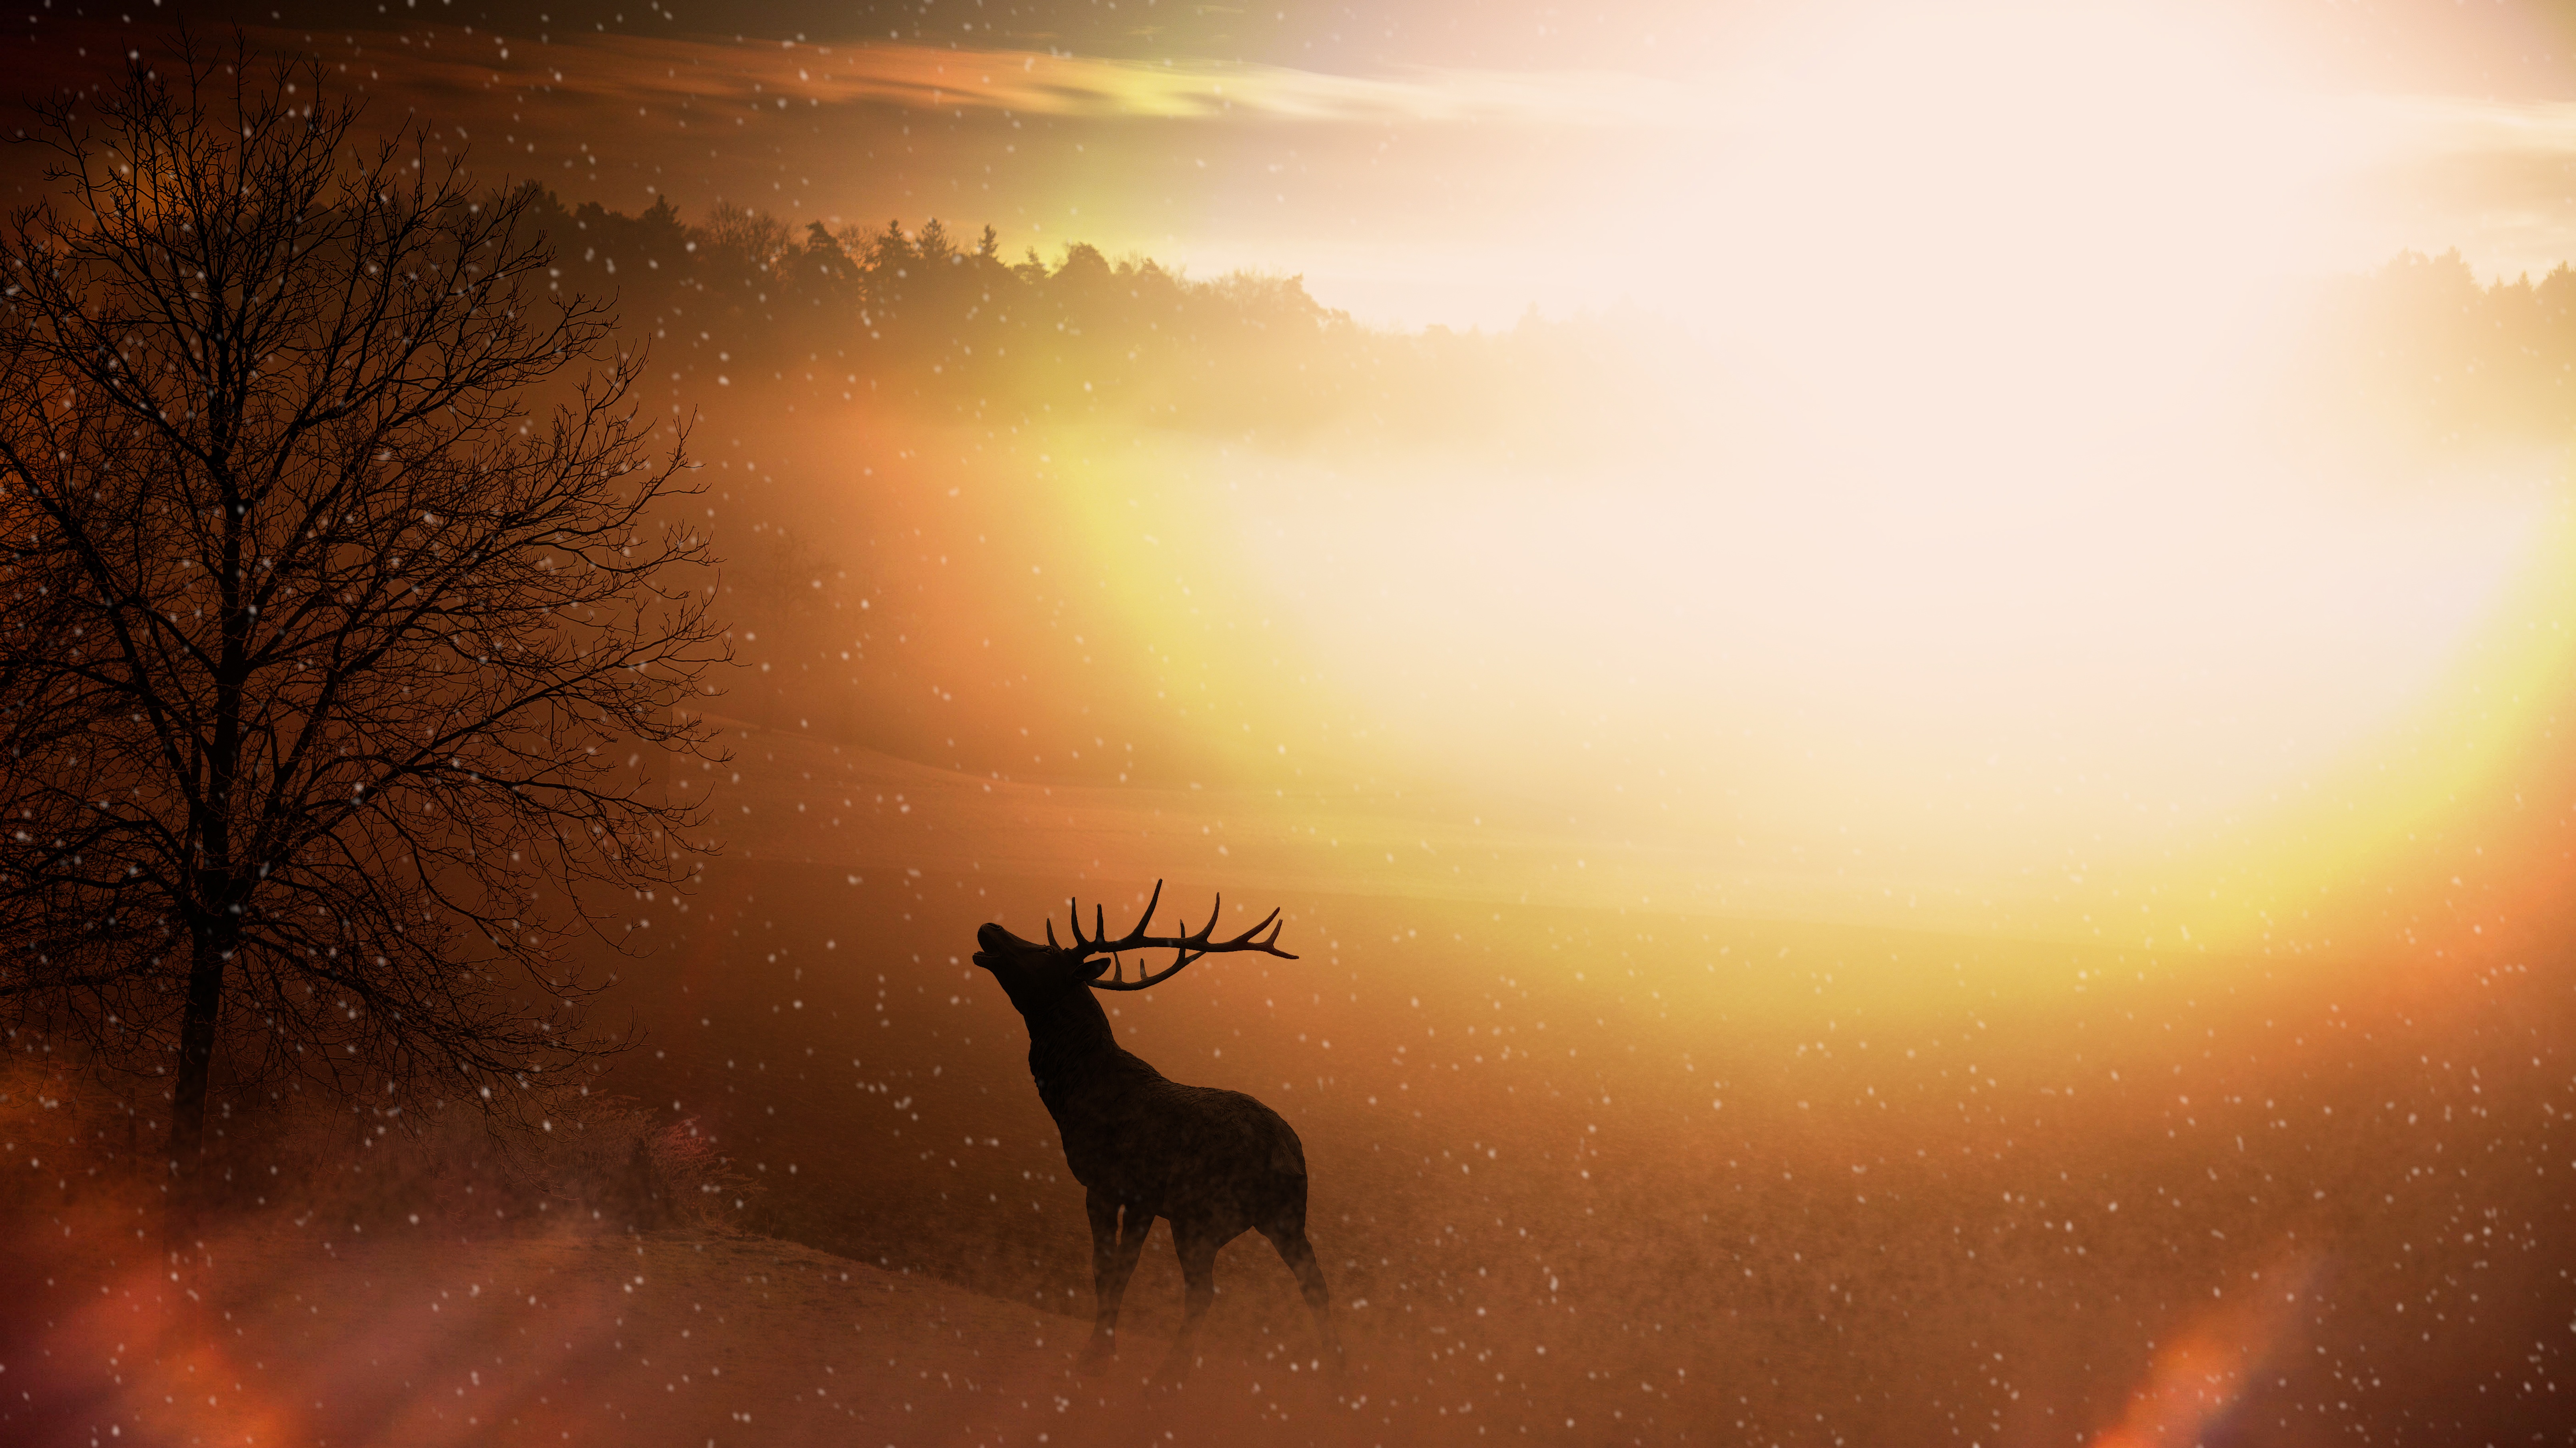
nature, fog, sunrise, sunset, field, sunlight, morning, dawn, wild, lighting, antler, hirsch, snowflakes, atmospheric phenomenon, computer wallpaper